Puntigam

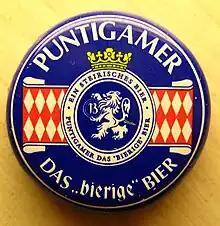
Crown cap of a Puntigamer beer.

For generations, the Puch factories are the dominant part of the economy in Puntigam and Liebenau. The brewery Puntigam is one of the most successful breweries in Austria. Even today a big part of the industry of Graz is situated in Puntigam. There are for example the firms Gowi Spielwaren (toys), Ankünder Außenwerbung (advertising), Spar Austria (retail) as well as recycling companies and others.